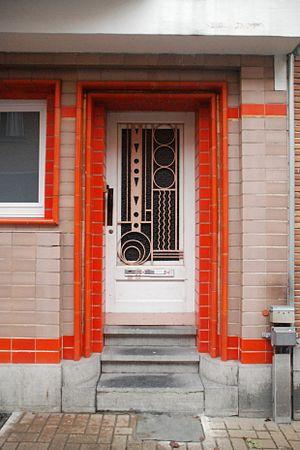
Belgique - Bruxelles - Berchem-Sainte-Agathe - Modernisme - Ateliers Helman
Célestin Joseph Helman est un céramiste belge de la période Art nouveau né à Stavelot et actif principalement à Bruxelles.